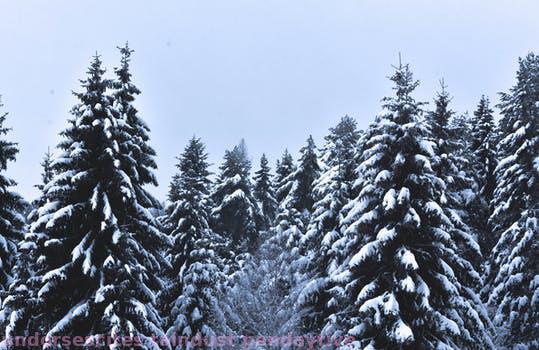
Label: Watermark